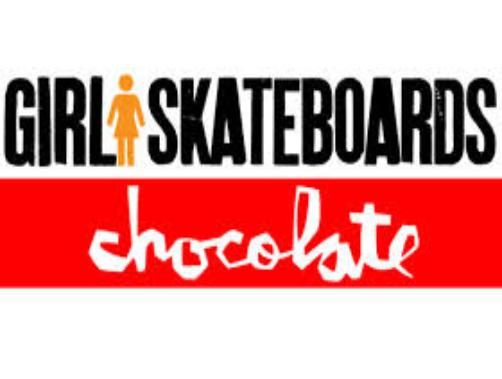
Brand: Chocolate Skateboards
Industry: Sports